Saint-Point

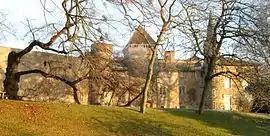
Chateau

Saint-Point is a commune in the Saône-et-Loire department in the region of Bourgogne-Franche-Comté in eastern France.